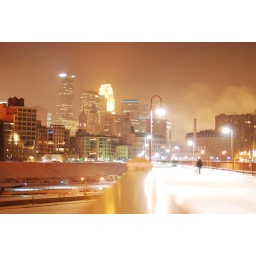
river is to the left under the bridge about 50ft, almost dropped the camera taking this shot